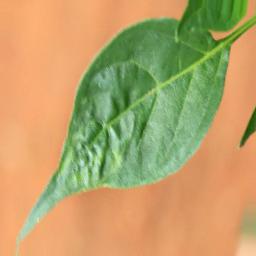
Label: mites_and_trips